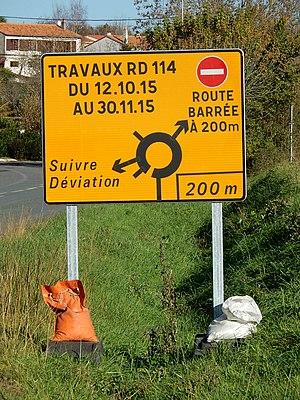
Un panneau temporaire de présignalisation de déviation sur un carrefour giratoire, implanté à Saintes pendant les travaux d'aménagement du «
Les routes ouvertes à la circulation publique sont parfois affectées par des obstacles ou dangers dont l'existence est temporaire. Au sein des techniques d'exploitation qui visent à maintenir dans ces circonstances un certain niveau de service, la signalisation temporaire a pour objet d'avertir et de guider l'usager, afin d'assurer sa sécurité et celle du personnel et de favoriser la fluidité de la circulation.